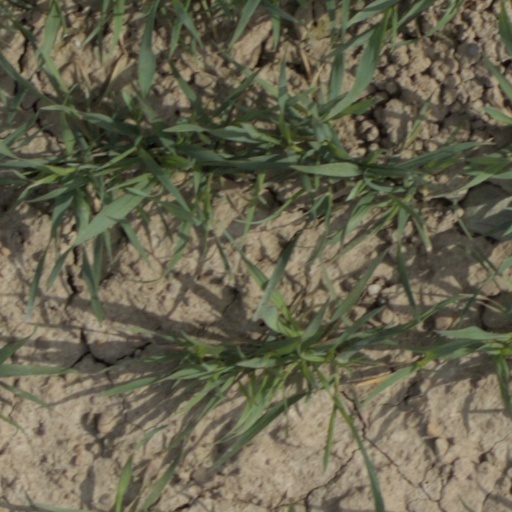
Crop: wheat